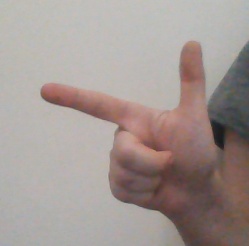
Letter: yaa